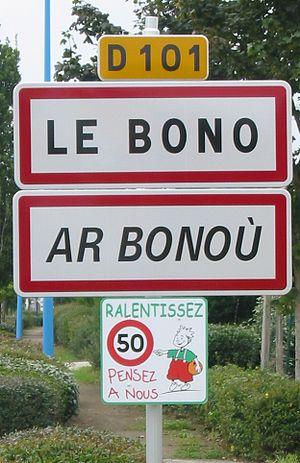
Le Bono [lə bono] est une commune française du département du Morbihan, en région Bretagne.